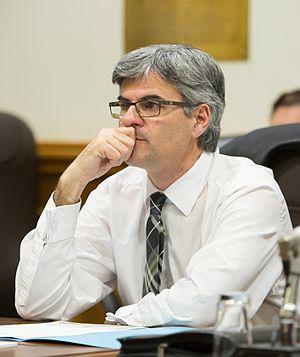
Éric Caire
Éric Caire, né le 21 mai 1965 à Sorel, est un homme politique québécois.
La Peltrie est une circonscription électorale provinciale québécoise située dans la région de la Capitale-Nationale.